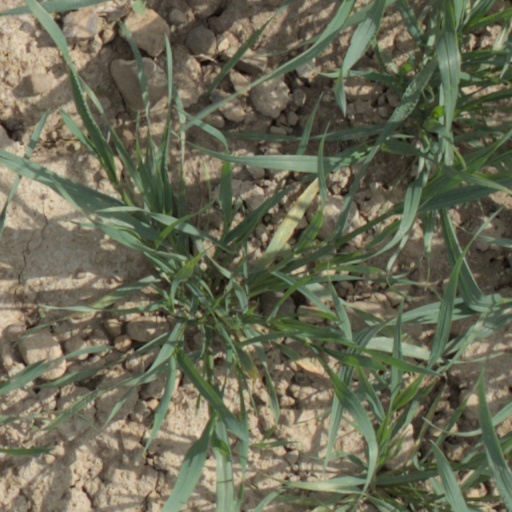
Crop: wheat